Macquarie Street Gatehouse

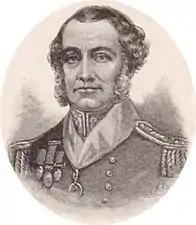
Governor Sir Charles Fitzroy

The Macquarie Street Gatehouse at the Macquarie Street entrance of Parramatta Park in Parramatta, New South Wales, Australia, is a building of historical significance and is listed on the Heritage Register. It dates back to 1848, when the first gatehouse was built following the death of Lady Mary Fitzroy. The present house, which was largely constructed in 1887, was built around this original dwelling. The building was designed as a gatekeeper's cottage, with a separate room set aside for the use of the Parramatta Park Trust. It is a typical example of High Victorian Gothic architecture, which was very popular at that time. Today the house is used as a café.